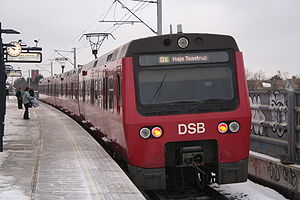
Jens Nielsen (arkitekt)
S-tog (3. generation, skrottet)
Jens Freddy Nielsen var en dansk arkitekt og designer, der var overarkitekt for DSB 1979-1984 og designchef for samme etat 1971-1992. Han var en af Danmarks mest toneangivende industrielle designere.